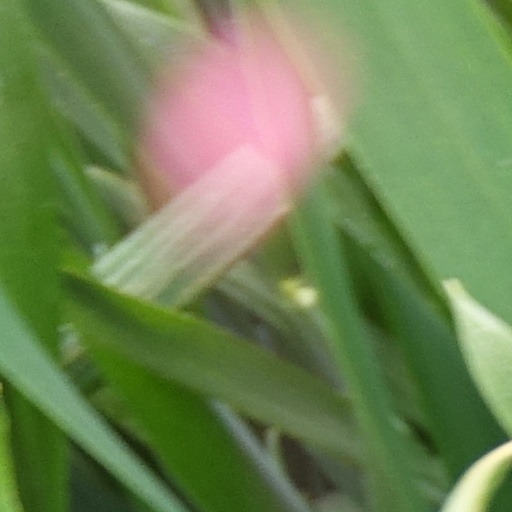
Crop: wheat